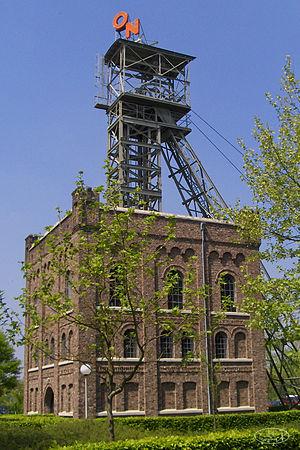
Le chevalement est un assemblage de madriers et de poutres.